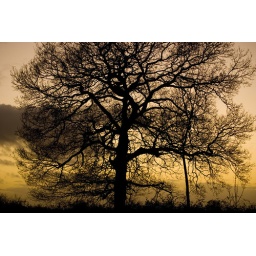
Large tree spotted while walking in the fields from Edenbridge, Kent